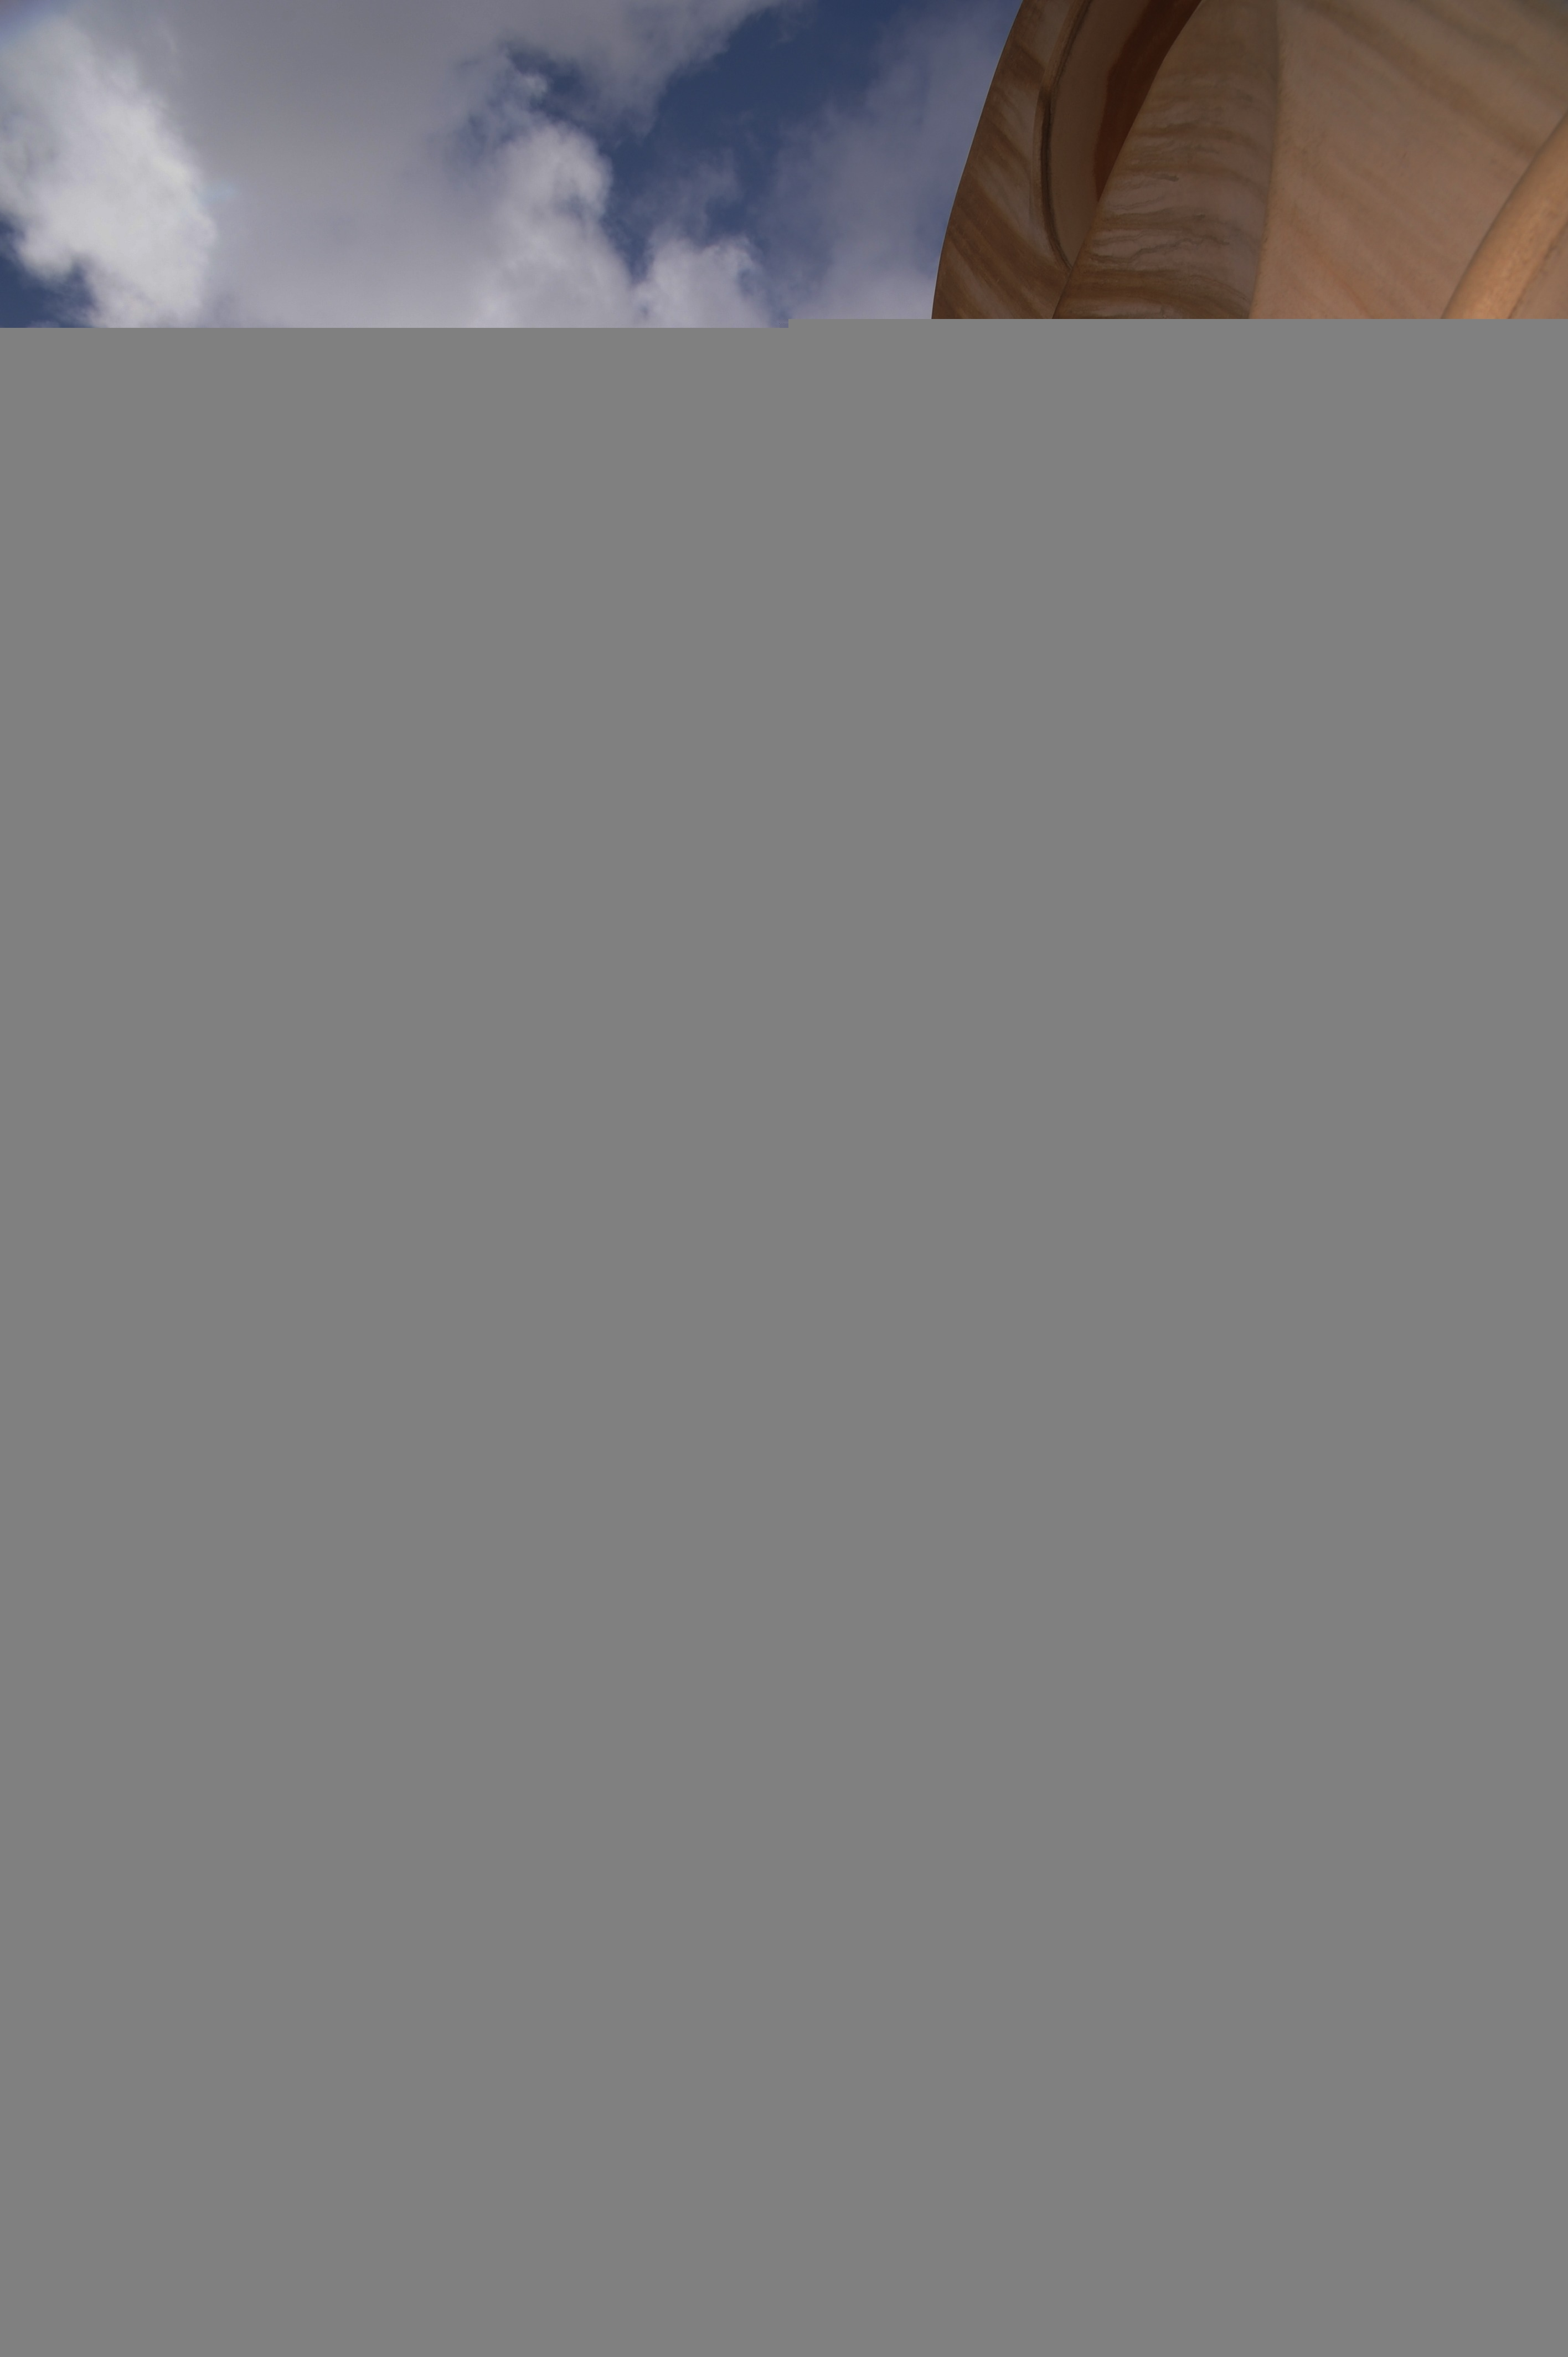
architecture, building, barcelona, brand, places of interest, font, spain, text, catalonia, gaudi, air conditioning, screenshot, back light, casa mila